Hayes, Hillingdon

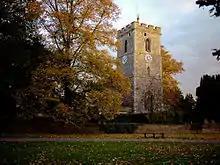
St Mary's Church, Hayes, overlooking Barra Hall Park

The Grade II listed War Memorial at Cherry Lane Cemetery on Shepiston Lane commemorates what is believed to have been the most serious single incident (in respect of casualties) in Hayes during World War II. Thirty-seven workers of the Gramophone Company, Blyth Road – then the town's largest employer – were killed on 7 July 1944 when a German V-1 flying bomb or "doodle-bug" hit a factory surface air-raid shelter. The original bomb census form, now held in the National Archives, confirms that it was a flying bomb which landed at 14.59 hours, killing twenty-four people and seriously injuring twenty-one (some of the seriously injured died later). The bomb came down at the main entrance to one shelter, causing the concrete roof to collapse. Some of the badly injured were able to be rescued from the emergency exit at the rear, but others were trapped for some hours. Twelve of the victims are buried in a mass grave in Cherry Lane Cemetery.